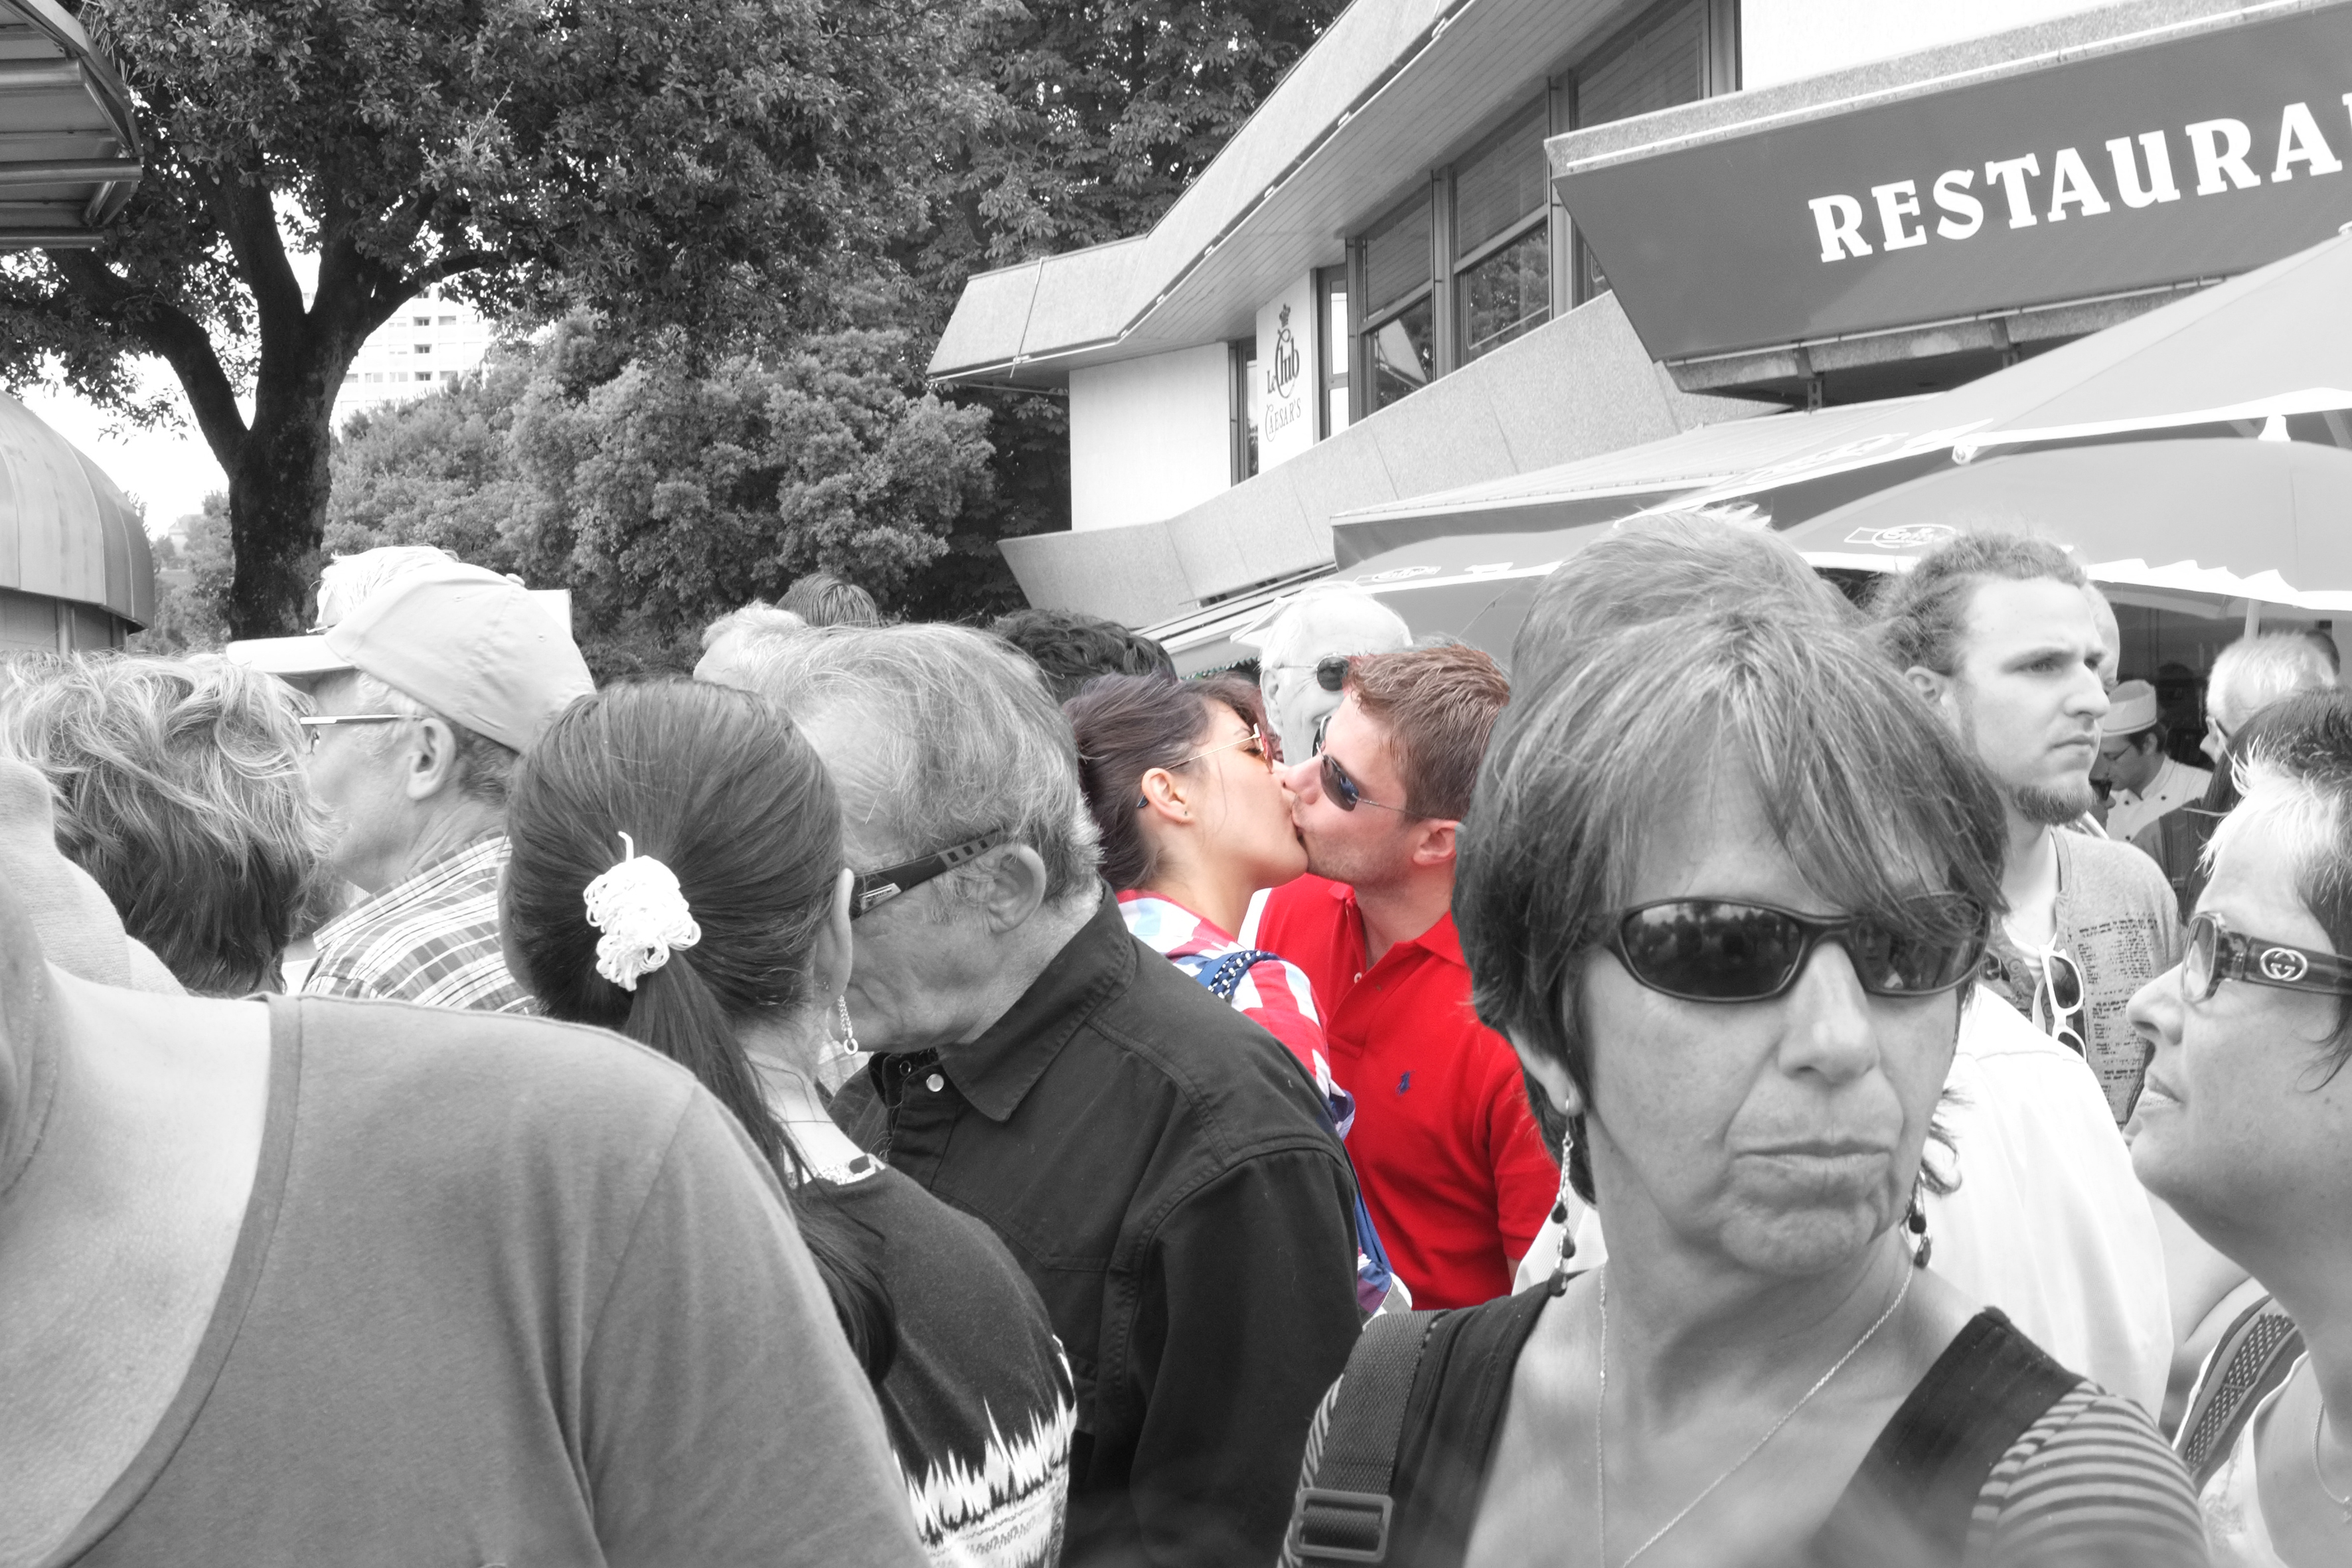
people, street, urban, crowd, fujifilm, bw, blackandwhite, jazz, 2012, x100, switzerland, fuji, demonstration, montreux, finepixx100